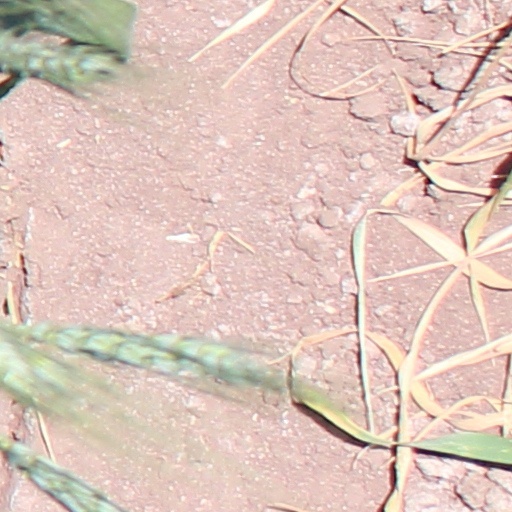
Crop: wheat